Ax Billy Department Store

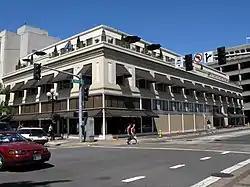
The building in 2009

The Ax Billy Department Store, located in Eugene, Oregon, is listed on the National Register of Historic Places. It is currently occupied by the Downtown Athletic Club.